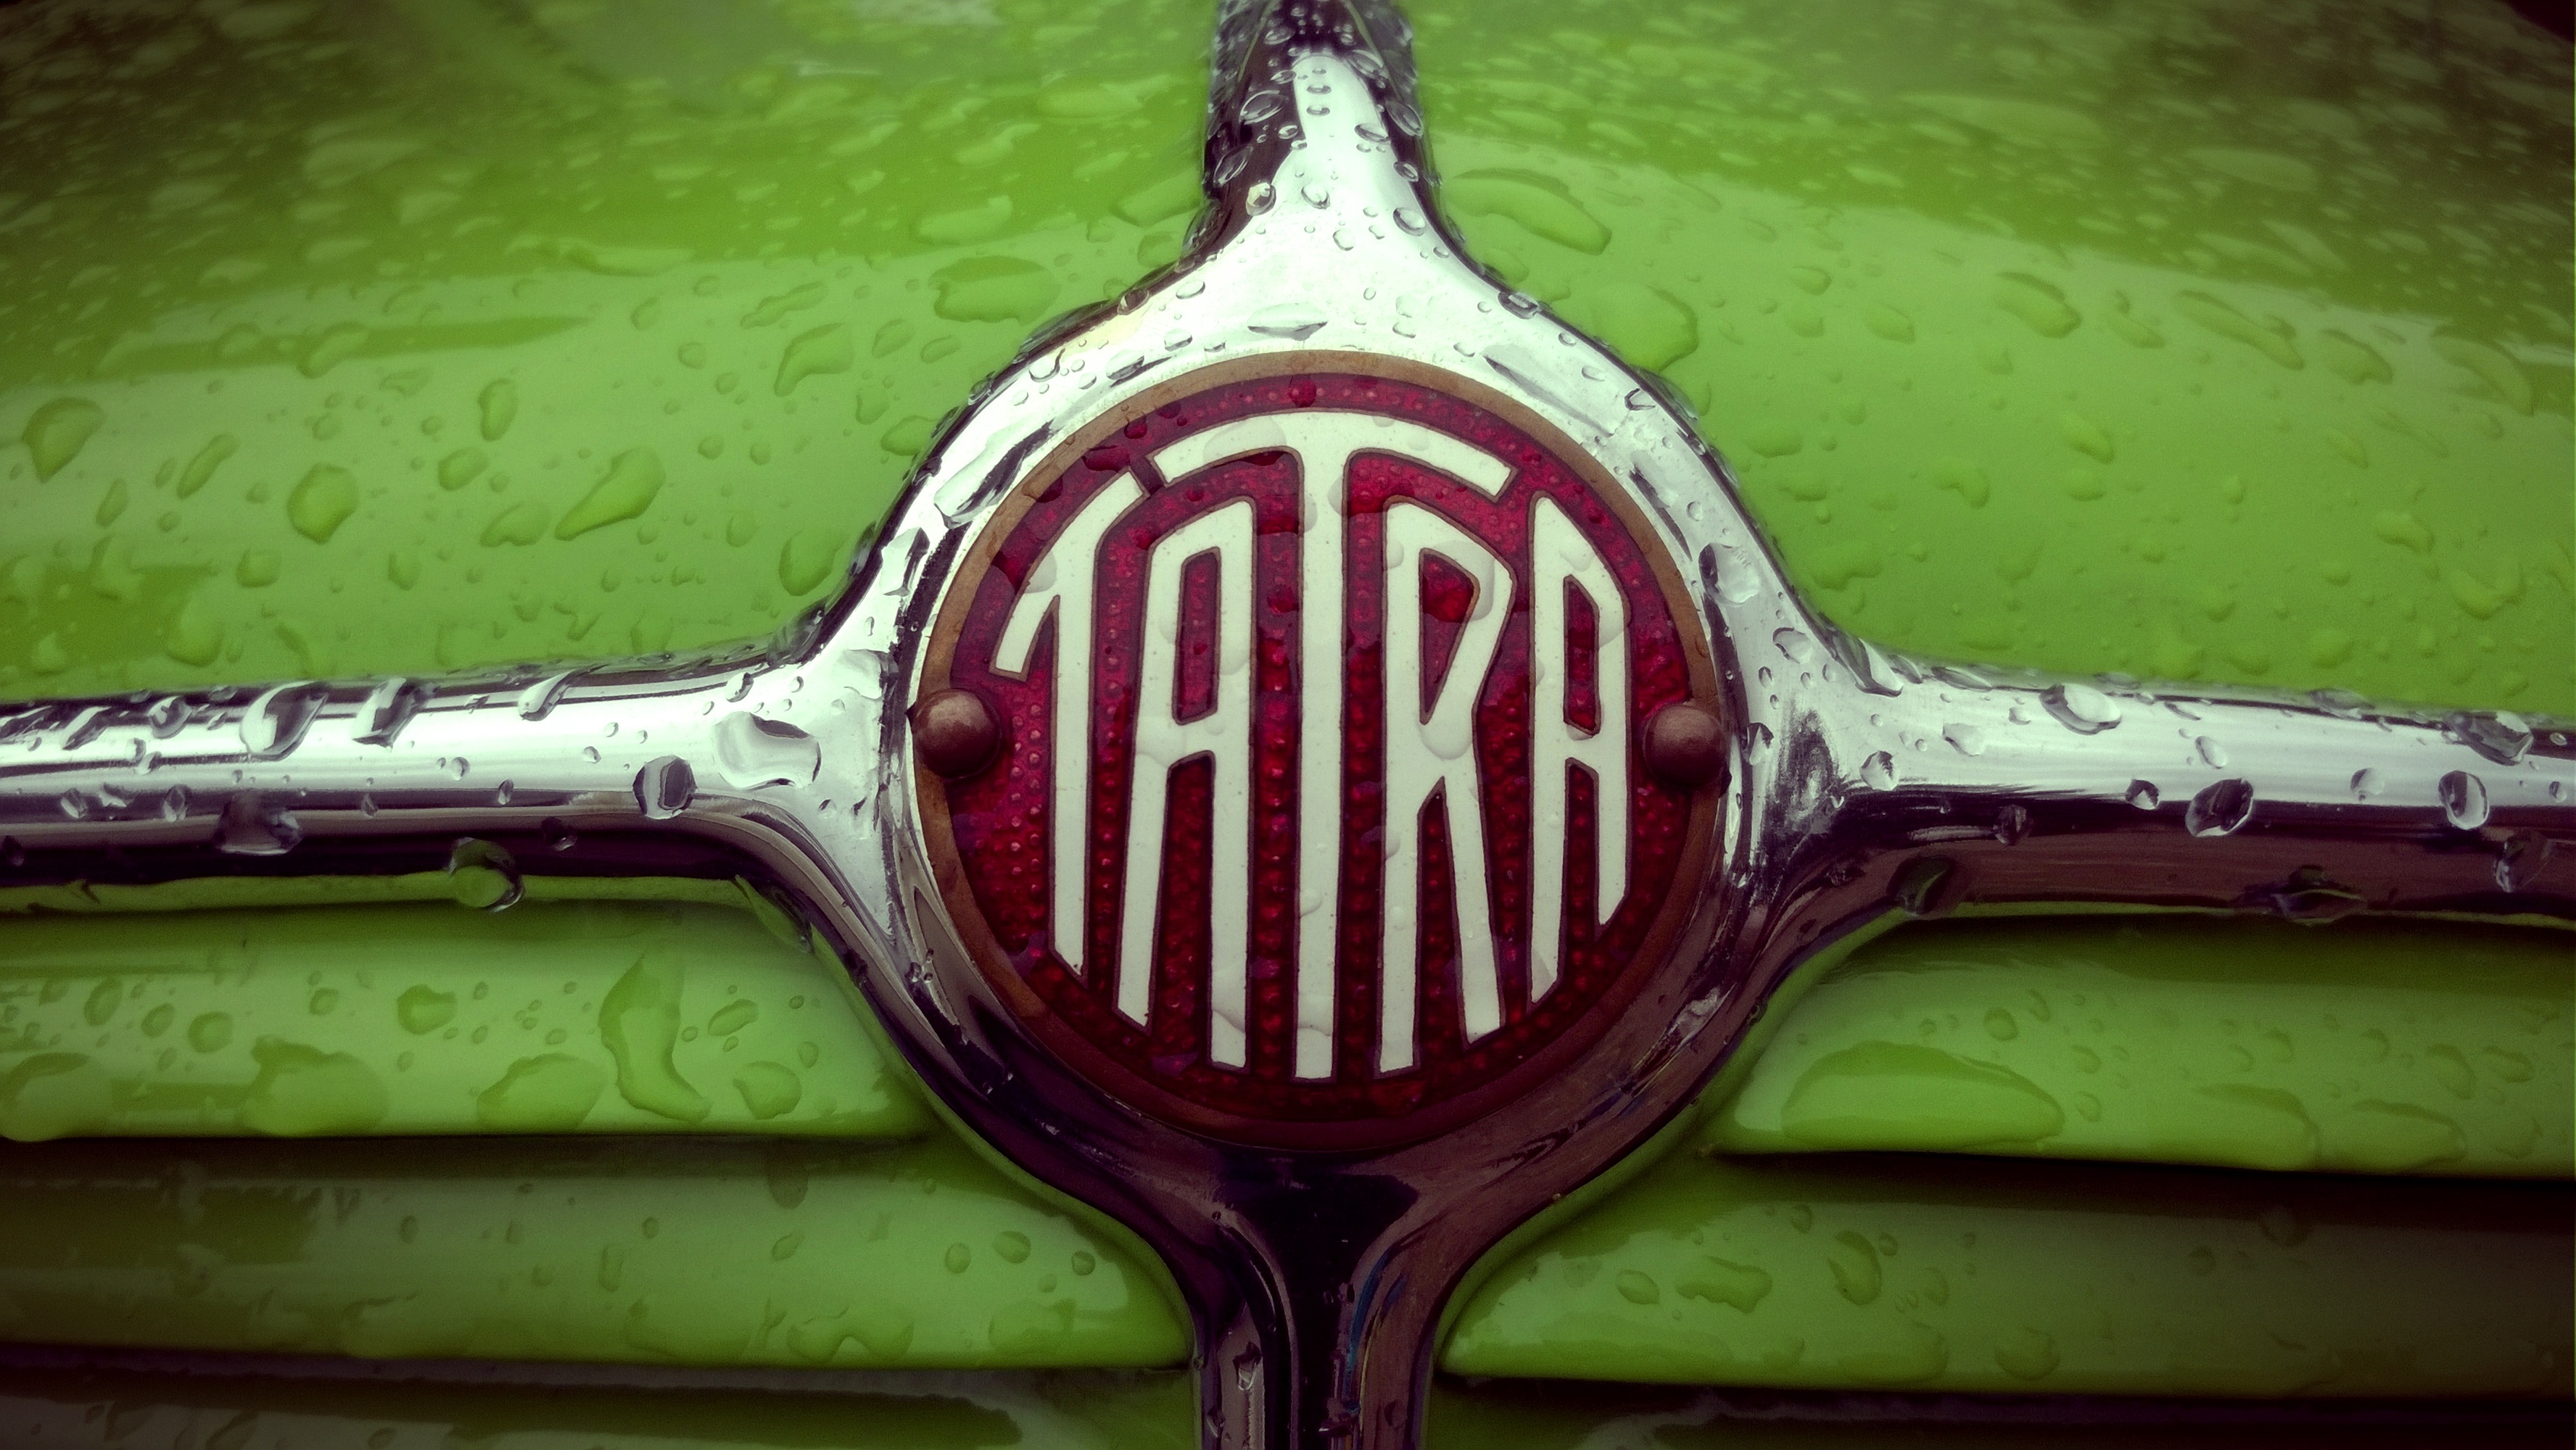
vintage, sign, green, red, color, auto, classic car, drops, oldtimer, tatra